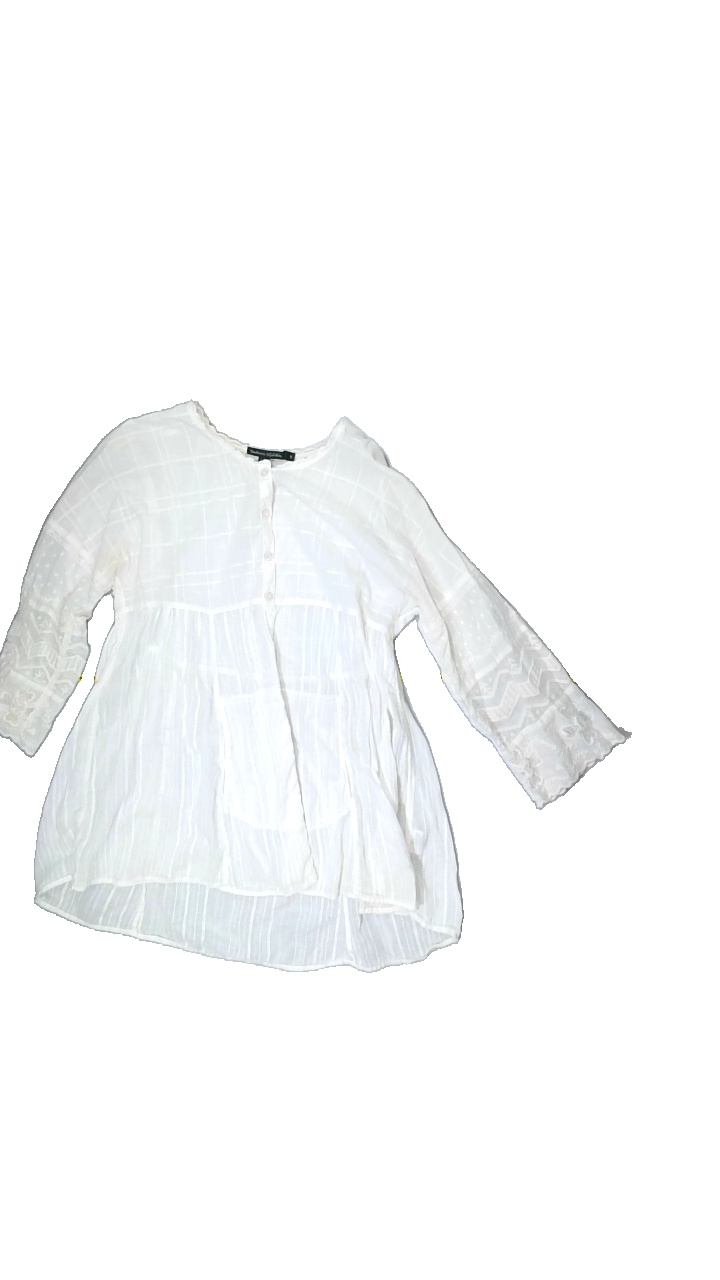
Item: Blouse (Ladies)
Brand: Gudrun Sjödén
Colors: White
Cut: Loose, C-collar
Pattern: Lace
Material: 100%cotton
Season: Summer
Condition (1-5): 1
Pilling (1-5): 3
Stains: Major
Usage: Export
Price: <50